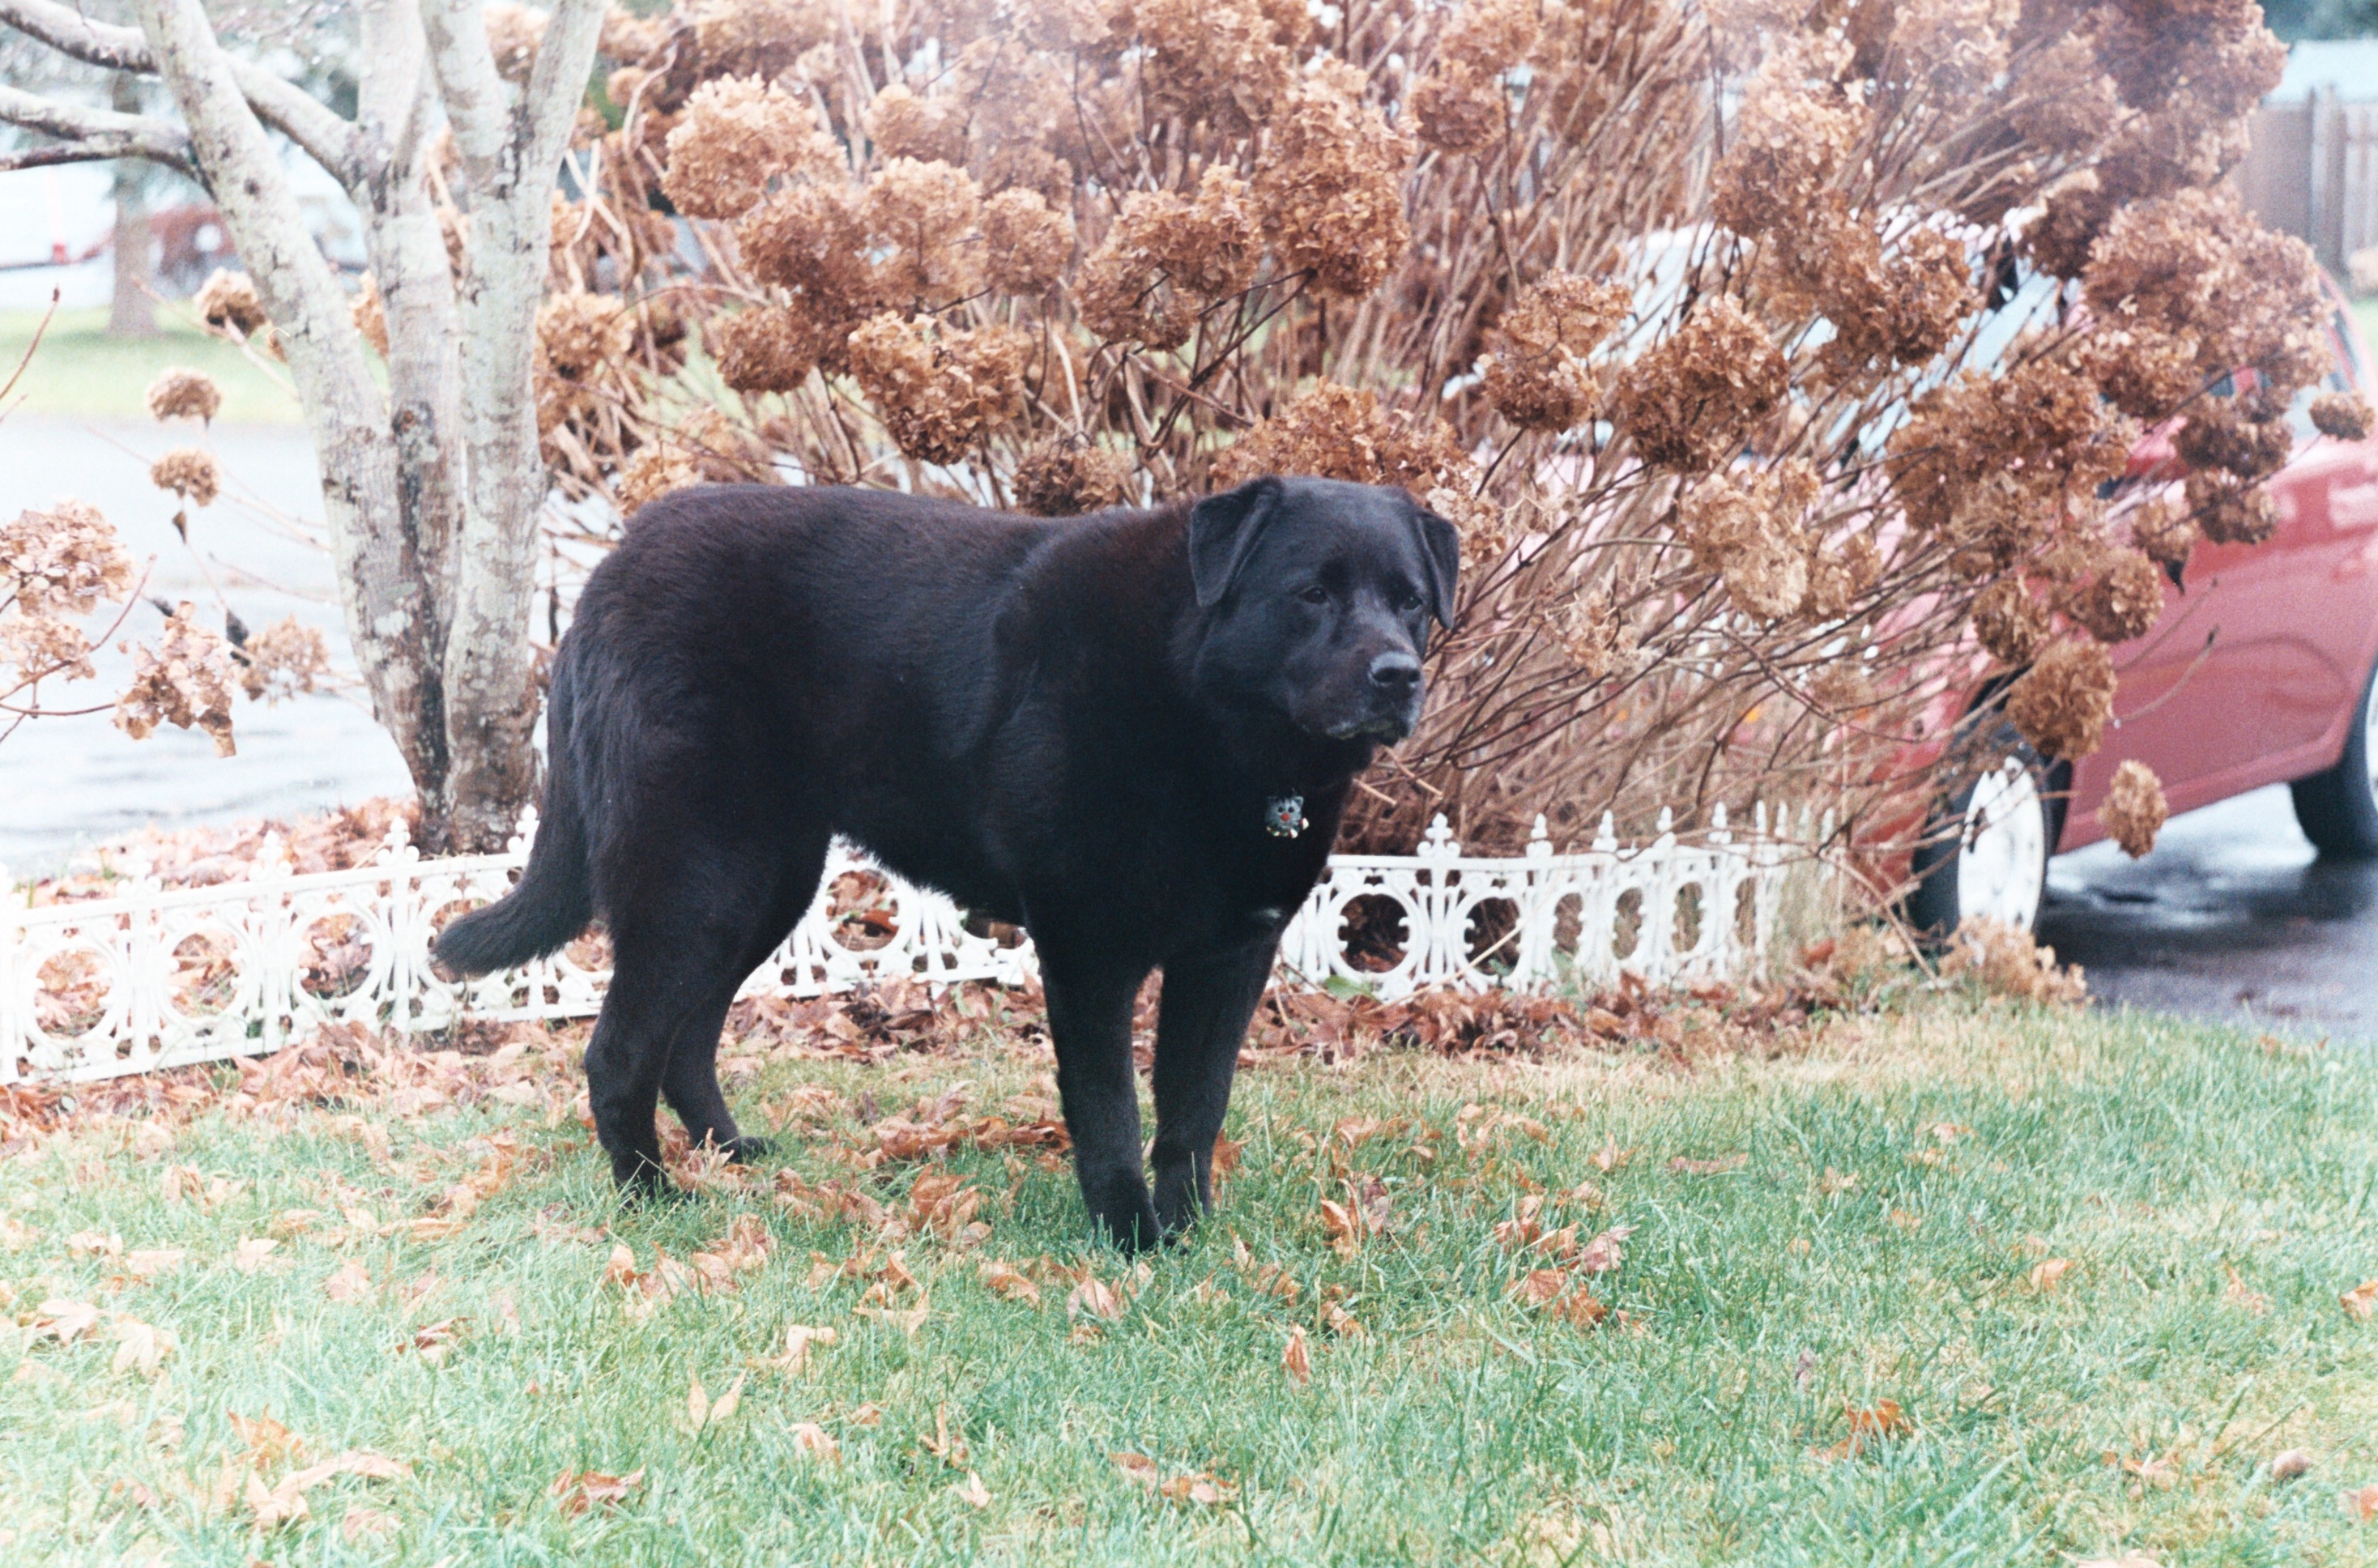
puppy, dog, film, mammal, vertebrate, labrador retriever, manual, yard, ussr, retriever, helios442, pup, analogue, zenitb, kodakgold200, lab, blacklab, sovietcamera, testroll, firstroll, sekonicl208, dog like mammal, dog breed group